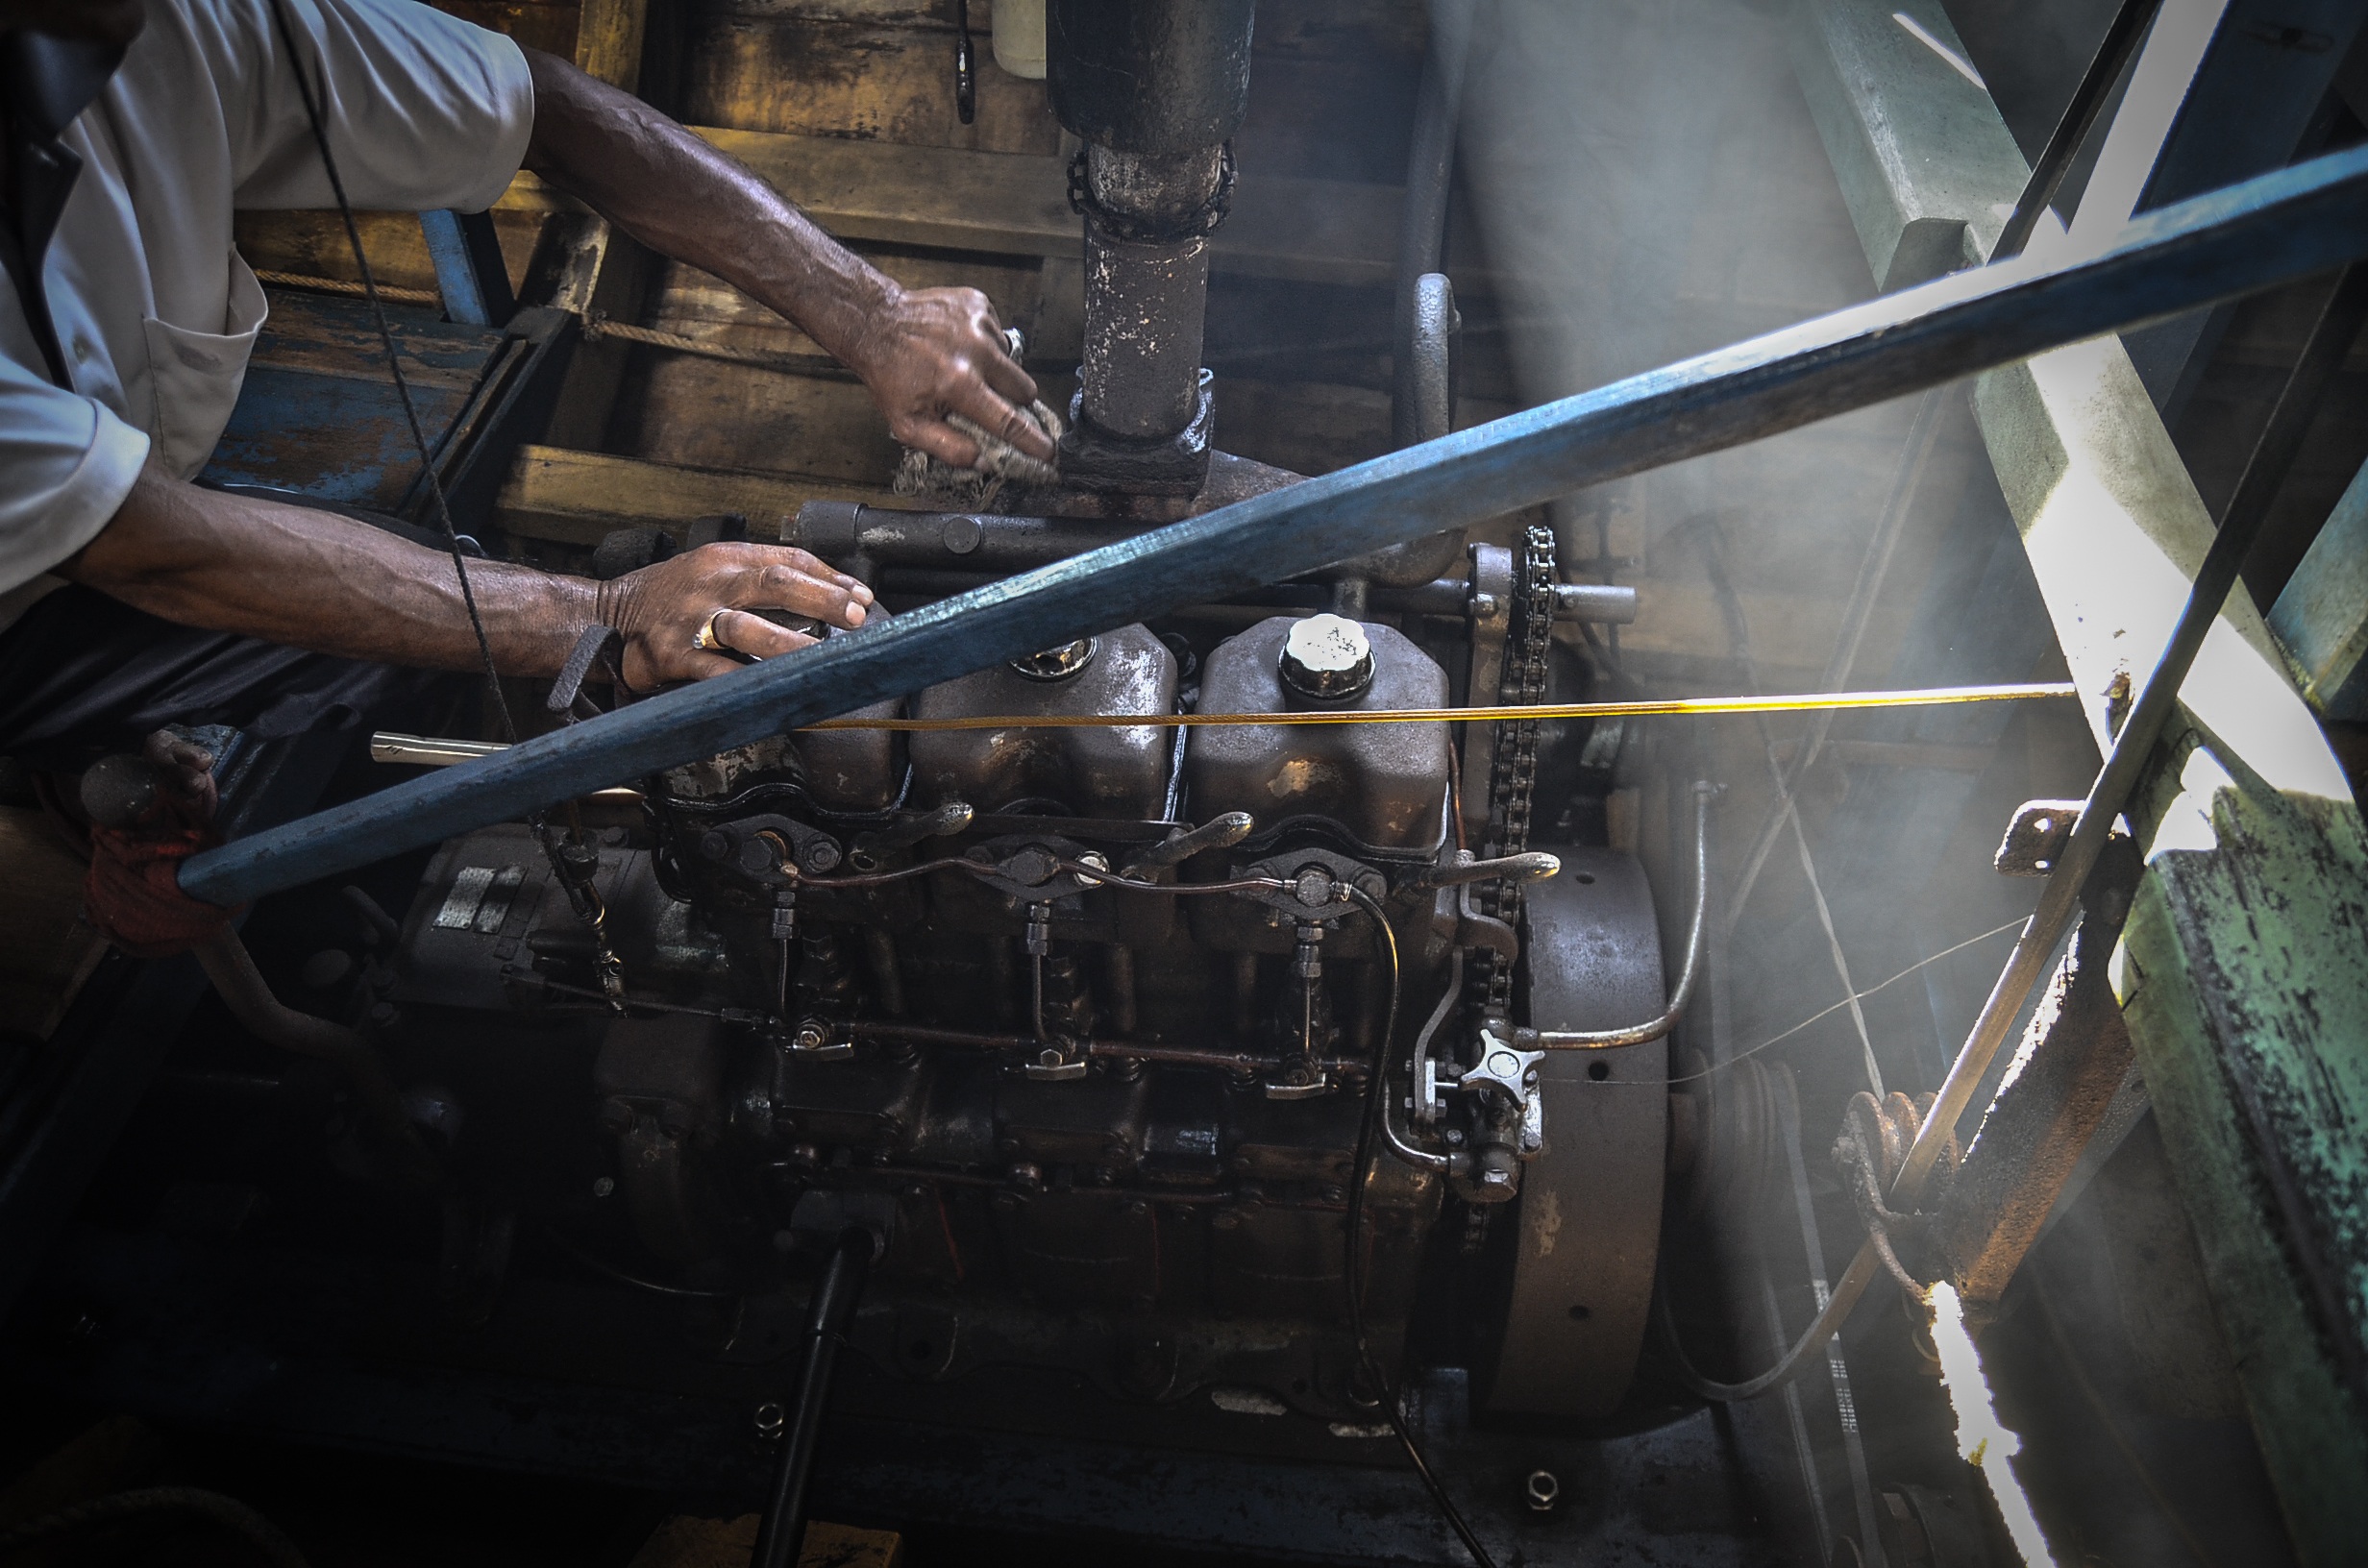
boat, wheel, vehicle, fisherman, craft, worker, engine, screenshot